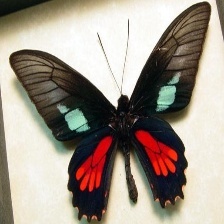
Species: GREEN CELLED CATTLEHEART